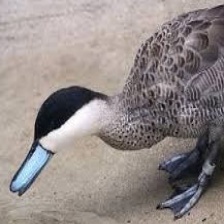
Species: PUNA TEAL
Scientific name: ANAS PUNA
ImageNet parent category: drake